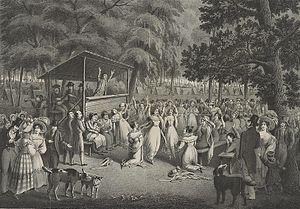
"""What Wondrous Love Is This"" est un hymne religieux folk chrétien, parfois décrit comme un ""White spiritual"", du Sud des États-Unis. Son texte a été publié pour la première fois en 1811, lors de la période dite du second grand réveil de grande effervescence religieuse, et sa mélodie dérivée d'une ballade anglaise populaire. Aujourd'hui, c'est un hymne largement connu inclus dans les hymnaires de nombreuses confessions chrétiennes anglophones."